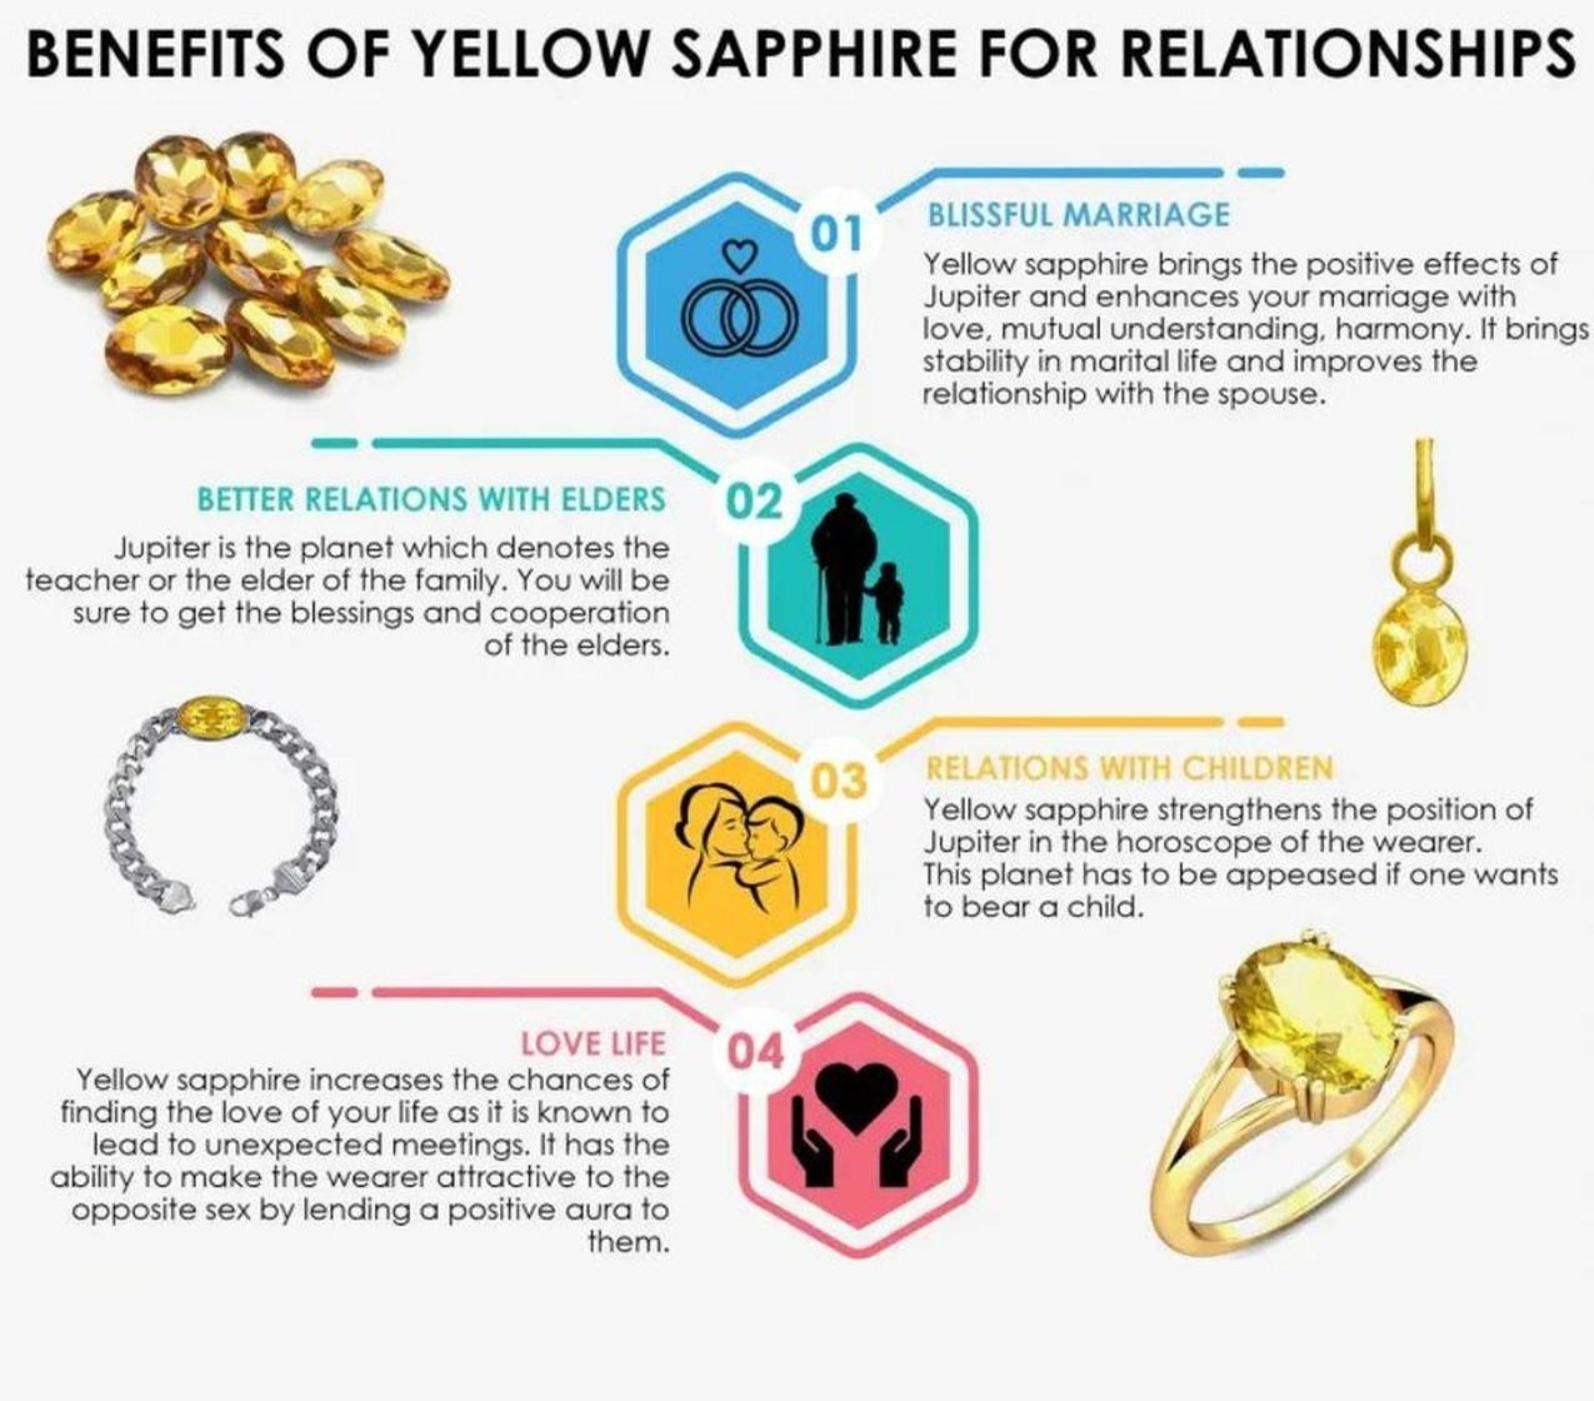
Chopra Gems Brass Original Yellow Sapphire Stone Pendant Yellow (Men and Women) (Pendant_Gfd59)
Type: Necklaces & Pendants
Brand: Chopra Gems & Jewellery
Price: Rs. 795
 Yellow sapphire pukhraj panchdhatu pendant.This panchdhatu pendant is made up with 5 dhatus or metals namely gold, silver,copper,zinc and iron. This gemstone pendant is very pious compared to other nine gemstone with strong physical powers beneficial for scholars, academicians, teachers and other research fellows. The gemstone removes hurdles in late marriages or hitches in married life. Gains, profits and income flourishes by the grace of yellow sapphire. The yellow sapphire boosts positive energy and support for entrepreneurs and aspiring leaders in their respective fields.Treatment has been given to enhance its quality,it is well effective as astrological purpose.
Features: Type pendant,Color yellow,Material brass
Included: Yellow Sapphire Stone Pendant